Younger Than Yesterday

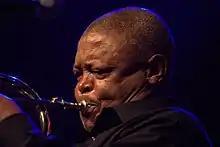
Jazz musician Hugh Masekela performed the trumpet solo on the song "So You Want to Be a Rock 'n' Roll Star".

Hillman also had a hand in writing the album's opening track, "So You Want to Be a Rock 'n' Roll Star". With its satirical and sarcastic lyrics, the song was an acerbic, but good-natured swipe at the success of manufactured pop bands like the Monkees. However, Connors has stated that "So You Want to Be a Rock 'n' Roll Star" also suggests certain ironies due to pre-fabricated aspects of the Byrds' own origin, including drummer Michael Clarke having been initially recruited for his good looks, rather than for his musical ability. As a result of this, music journalist David Fricke has said that some fans have mistaken "So You Want to Be a Rock 'n' Roll Star" for an autobiographical song. Hillman's driving bassline and McGuinn's chiming twelve-string Rickenbacker guitar riff form the core of the song, with the production being rounded off by the sound of screaming teenage fans, which had been recorded at a Byrds' concert in Bournemouth during the band's 1965 English tour. South African jazz musician Hugh Masekela contributed the trumpet solo featured in the song, which represented the first use of brass on a Byrds' recording. Masekela and the Byrds would later perform "So You Want to Be a Rock 'n' Roll Star" together at the Monterey Pop Festival on June 17, 1967.